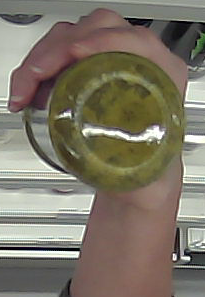
Product: barilla_pesto